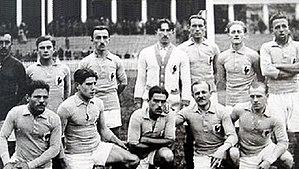
Equipe de France de football aux Jeux Olympiques de 1920. Debout
Albert Parsys, né le 2 juin 1890 à Tourcoing et mort dans cette même commune le 24 février 1980, est un footballeur international français.
François Hugues, né le 13 août 1896 à Paris 14ᵉ et mort le 15 décembre 1965 à Levallois-Perret, est un joueur et un entraîneur de football français. International entre 1919 et 1927, il honore vingt-quatre sélections avec l'équipe de France, et s'impose comme l'un des meilleurs milieux de terrain français de son époque. En club, Hugues, qui évolue pendant de longues années au Red Star, remporte par deux fois la Coupe de France.
Le tournoi de football des Jeux olympiques d'Anvers de 1920 s'est déroulé du 28 août au 6 septembre 1920.
Jean Batmale, né le 10 septembre 1895 à Pau et mort le 3 juin 1973 à Rennes, est un footballeur français devenu par la suite entraîneur.
Edouard Baumann est un footballeur français né le 4 mars 1895 dans le 18ᵉ arrondissement de Paris, et, mort le 12 avril 1985 à Boulogne-Billancourt.